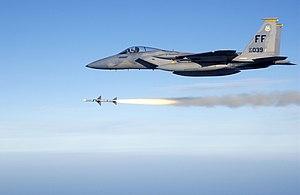
Un missile air-air est un missile tiré en vol depuis un aéronef, dans le but de détruire une cible aérienne. Comme les missiles surface-air, ce type de missile présente la particularité de devoir atteindre une cible extrêmement mobile, ce qui entraîne des contraintes particulières pour sa conception.
Le McDonnell Douglas F-15 Eagle est un avion de chasse tout temps dit de supériorité aérienne, conçu par l'avionneur américain McDonnell Douglas dans les années 1970. Produit à plus de mille exemplaires, il est utilisé principalement par l'armée de l'air américaine, mais il a également été exporté vers quelques pays, dont Israël et le Japon, ce dernier l'ayant même construit sous licence. Une version spécialisée dans l'attaque au sol a également été mise au point, le F-15E Strike Eagle.